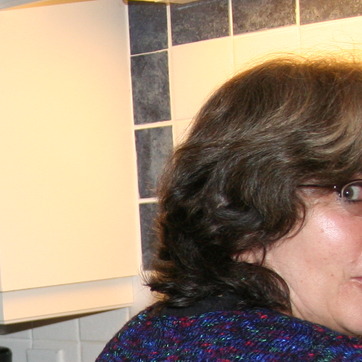
Material: hair